David Murray, 2nd Earl of Mansfield

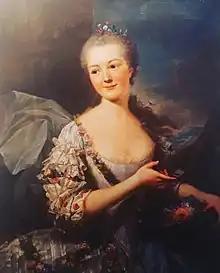

Stormont's uncle was determined to advance his nephew and heir, so he carefully planned Stormont's education and occupation. He excelled in the study of the classics and languages especially Latin, so it was decided that he would become a diplomat.